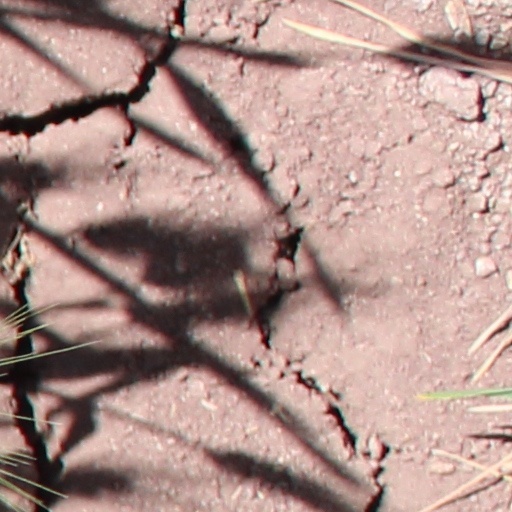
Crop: wheat